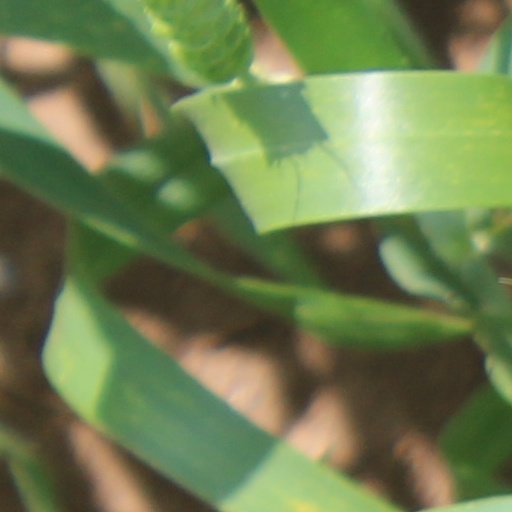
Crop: wheat